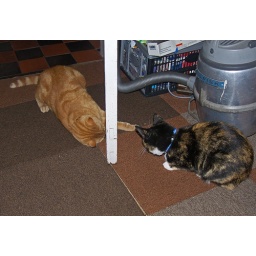
Tristan and Caitlin play pokey paw around the kitchen door